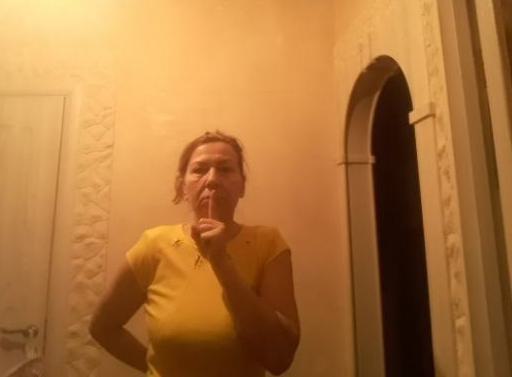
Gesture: mute